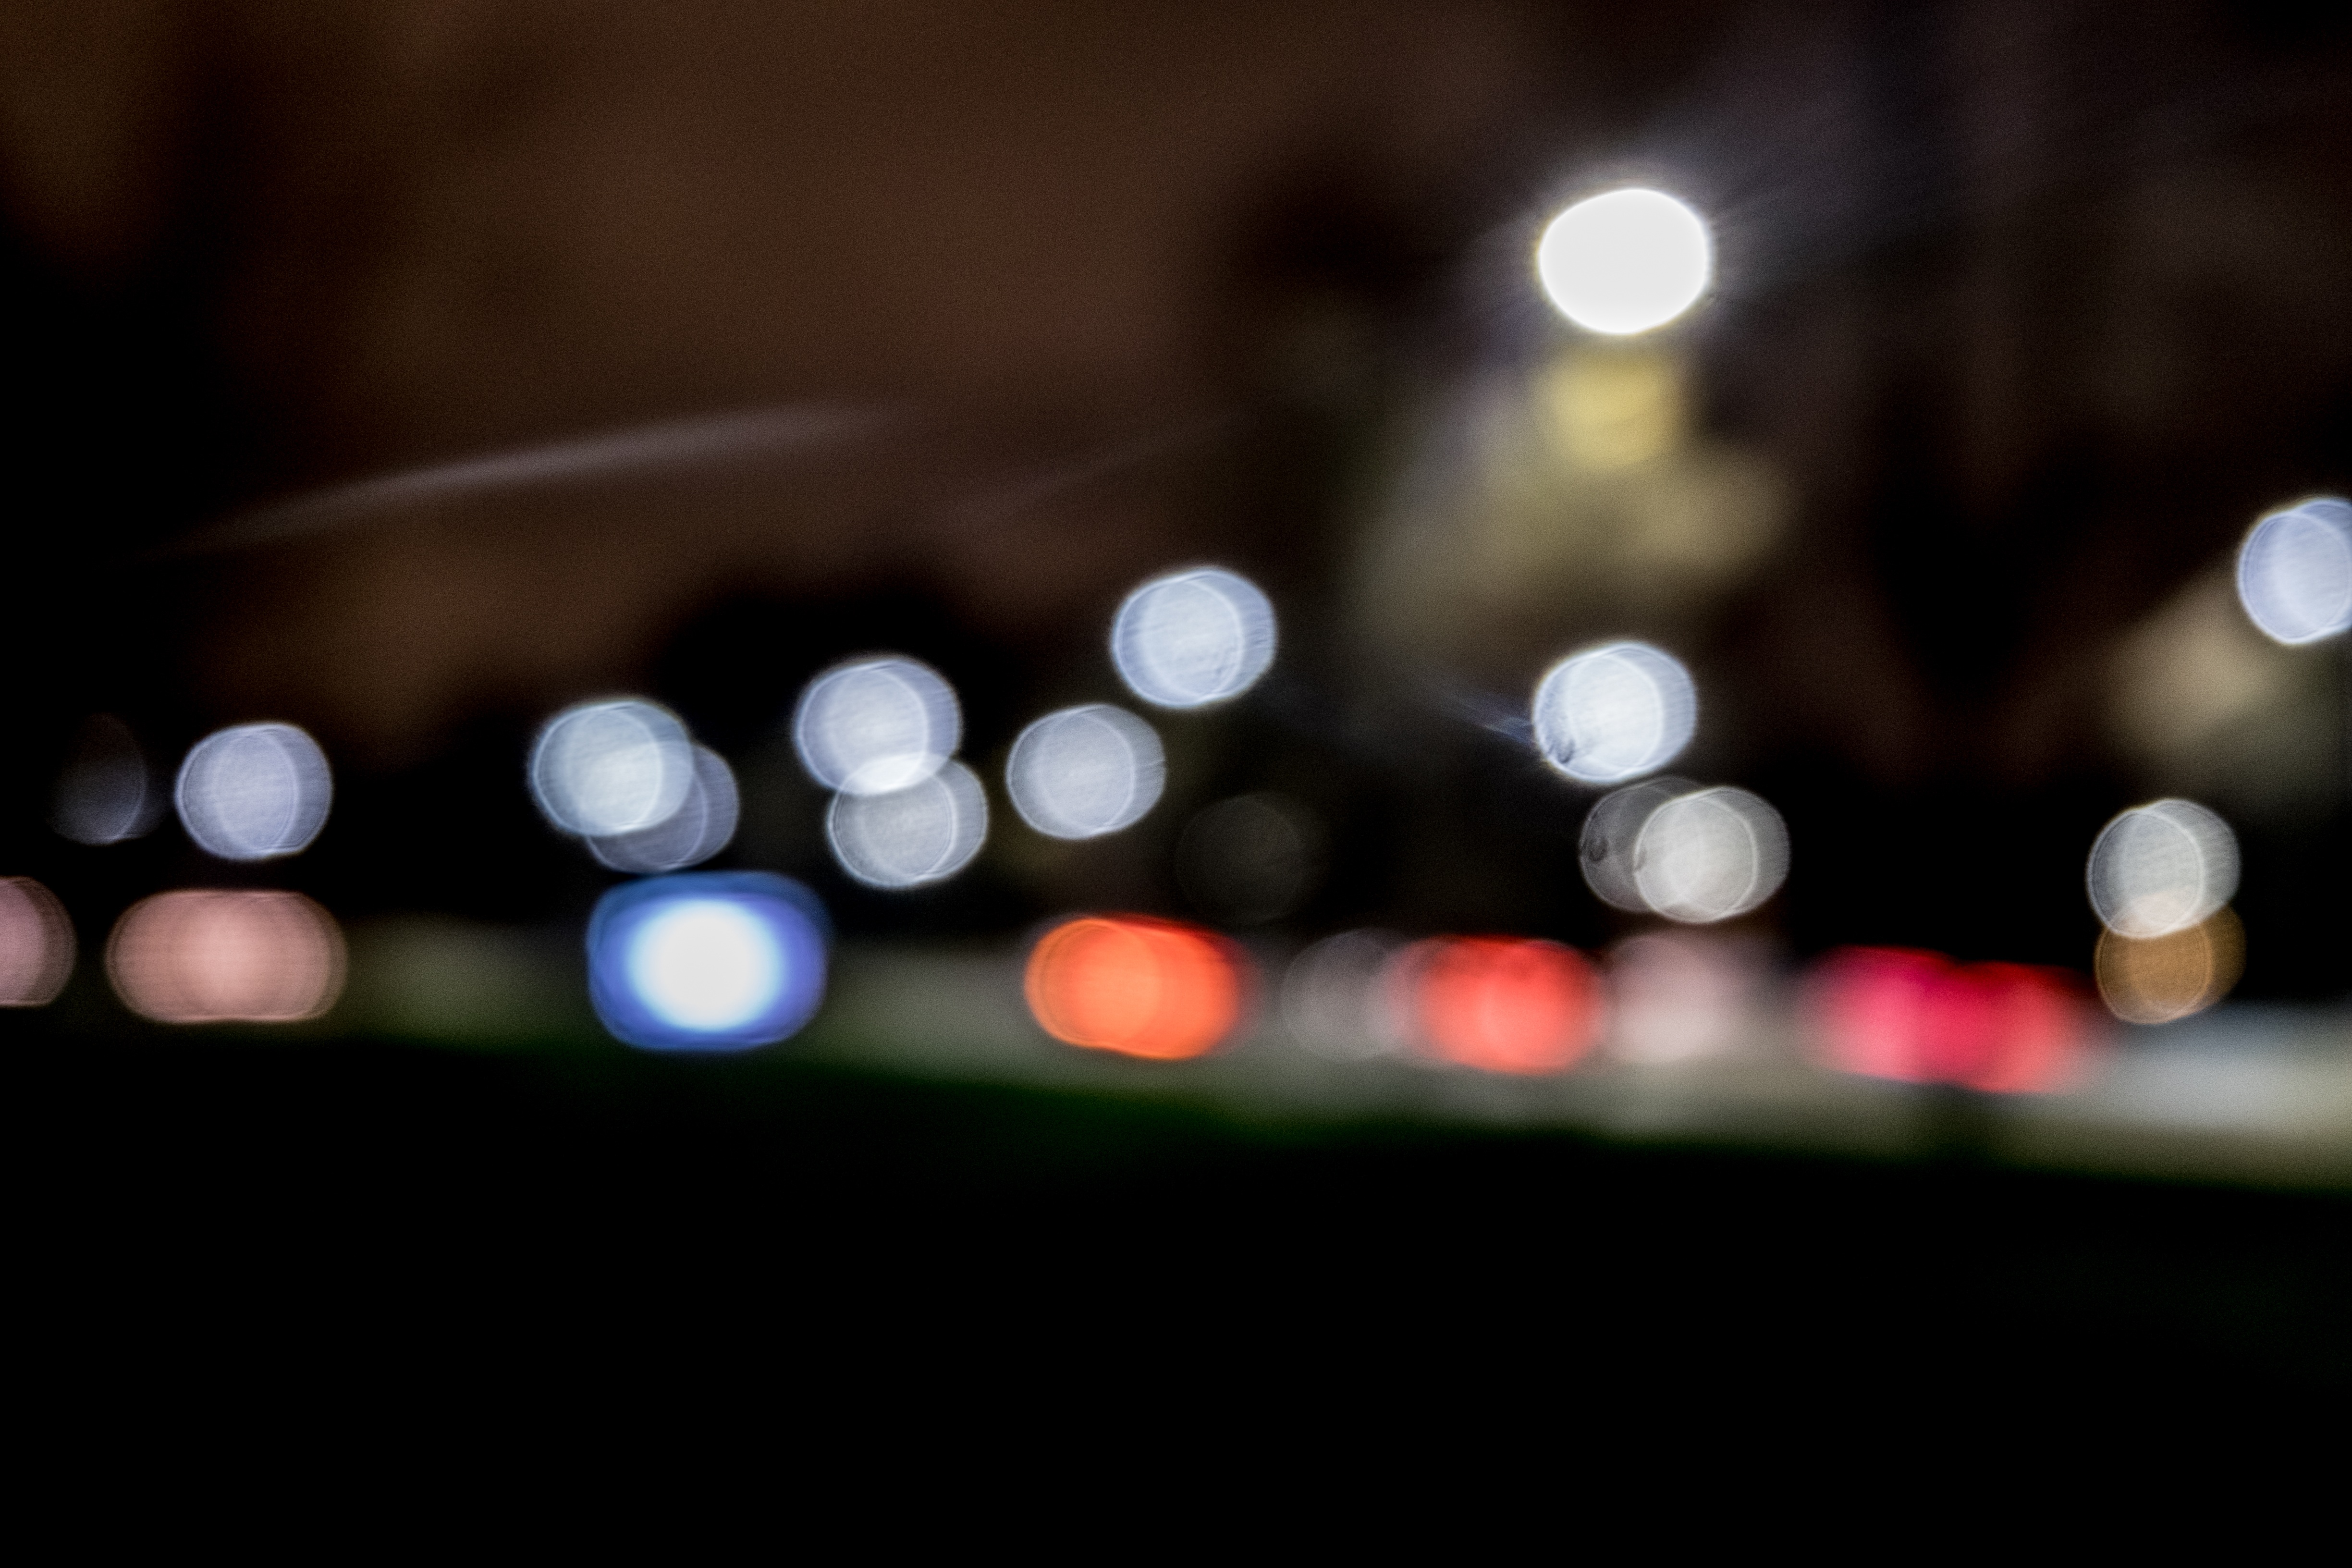
light, night, number, reflection, color, darkness, lighting, circle, close up, shape, macro photography